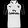
Label: T - shirt / top